Arendal

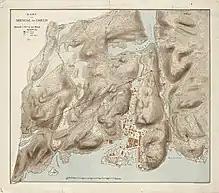
Map of Arendal from 1897

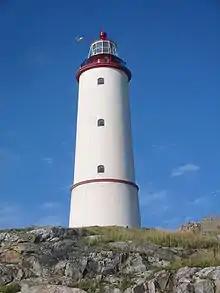
Lille Torungen Lighthouse

The village of Arendal was established in the middle of the 16th century, and was then called "Arendall". Initially, it had no formal town status.